DSB Class MT

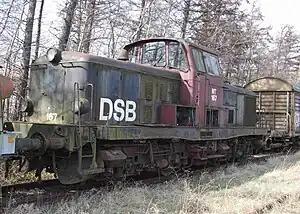
MT 167 in Padborg (2012).

The class MT was a class of diesel-electric locomotives of the Danish State Railways (DSB). Built by Danish manufacturer Frichs, the locomotives entered service in 1958–1960. They were primarily used for heavy shunting and branch line trains. A total of 17 units were built, numbered 151–167.